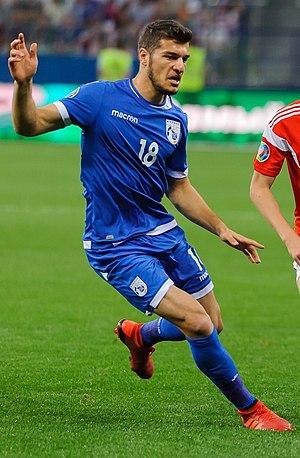
Kostákis Artymatás, né le 15 avril 1993 à Paralímni, est un footballeur international chypriote. Il évolue au poste de milieu défensif à l'Anorthosis Famagouste.